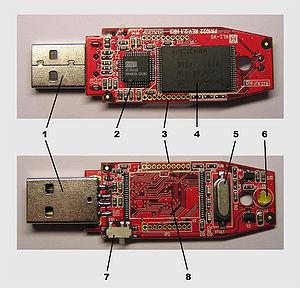
Une clé USB est un support de stockage amovible, inventé dans les années 2000 et prévue pour se brancher sur un port USB d'un ordinateur mais qui est, depuis plusieurs années, largement utilisé sur d'autres appareils. Une clé USB contient une mémoire flash et ne possède pas ou très peu d'éléments mécaniques, ce qui la rend très résistante aux chocs.